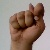
The image shows a hand gesture representing the letter 'T' in Indian Sign Language.